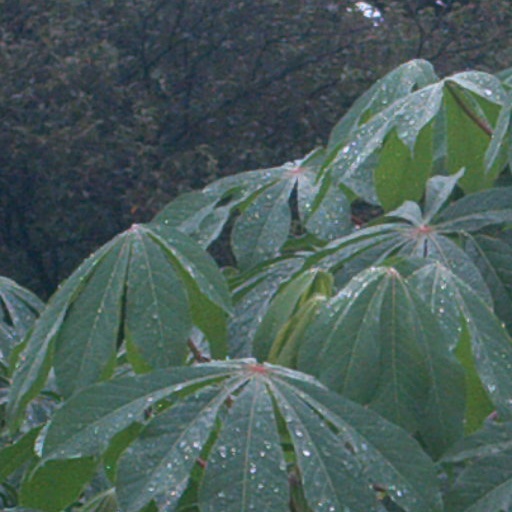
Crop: cassava